Carajás Railway

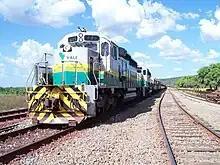
The railway

The Carajás Railway (EFC or EF-315) is a railway line linking the cities of Parauapebas, Pará and São Luís, Maranhão, in Brazil. The line is one of the few in Brazil to carry passengers as well as cargo.